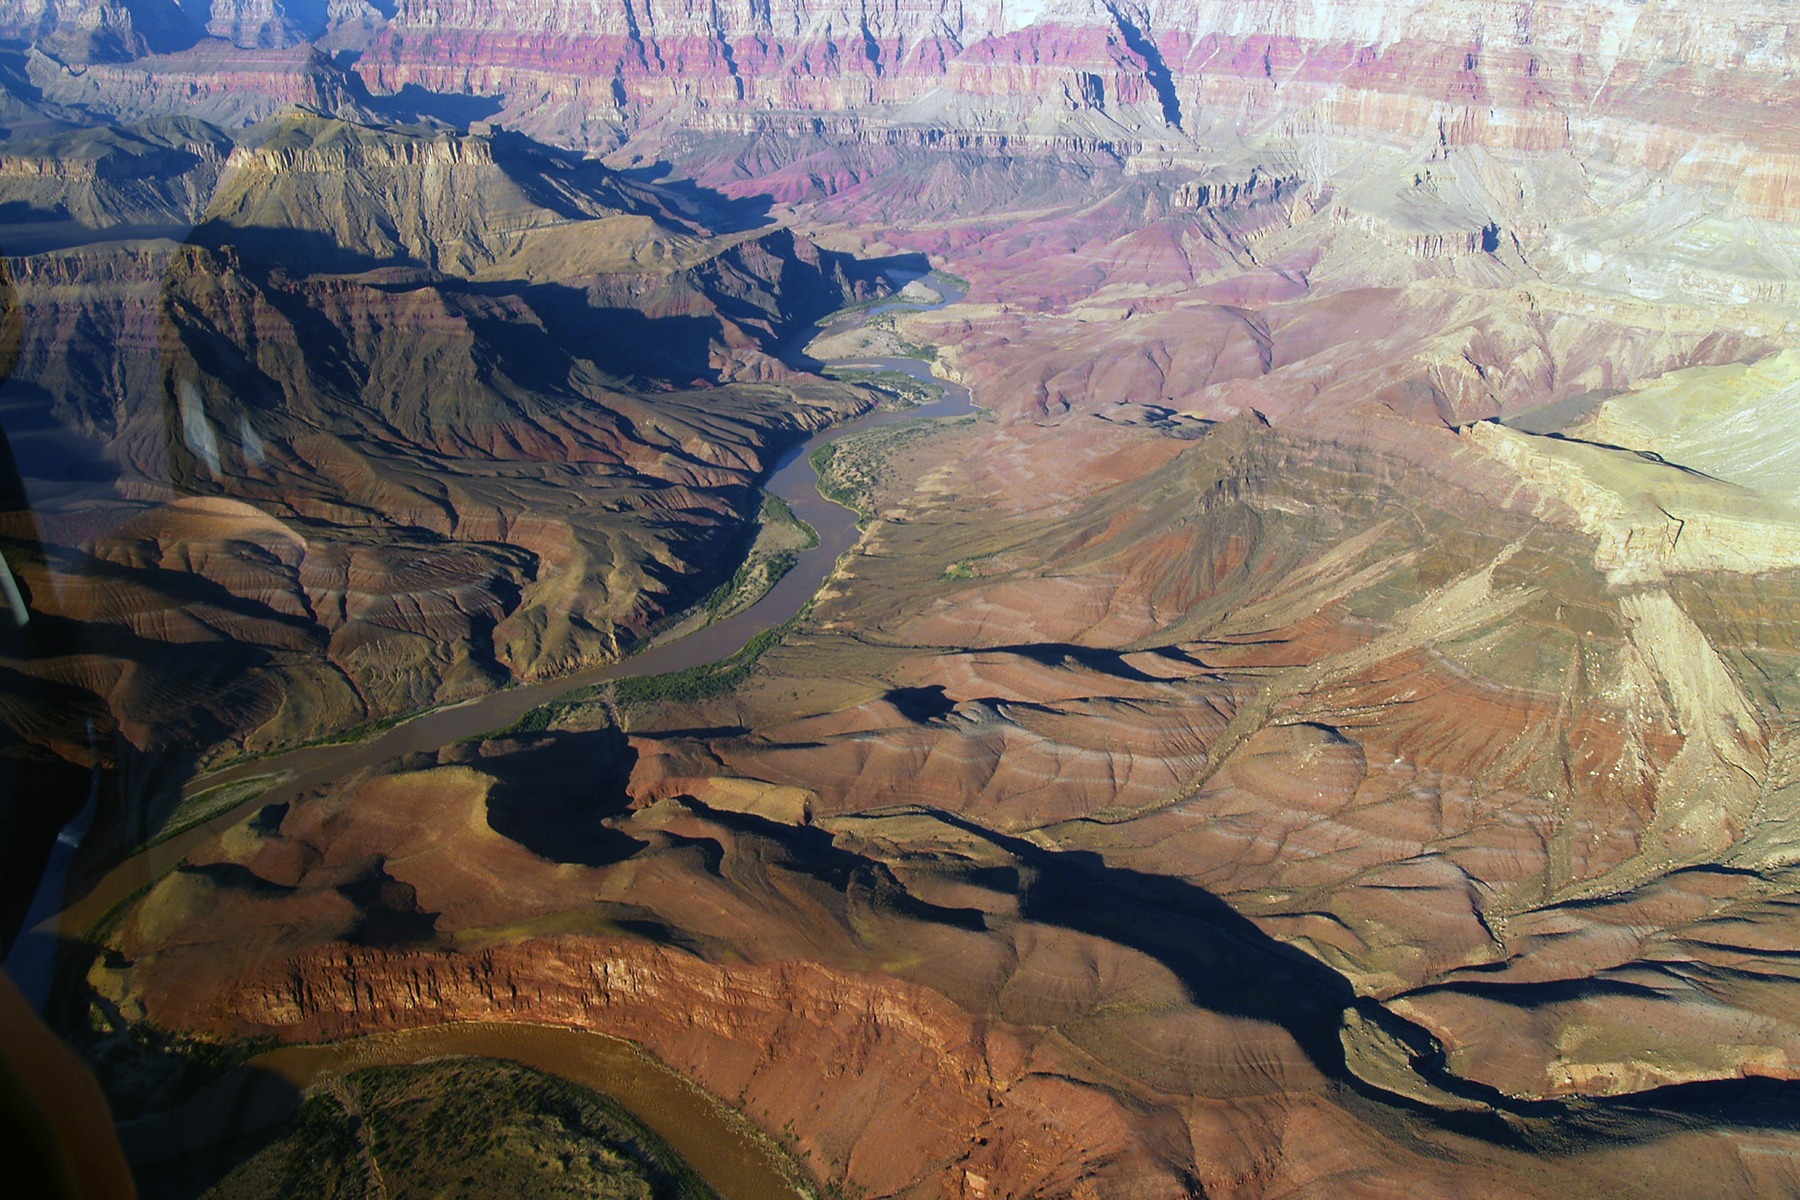
landscape, nature, formation, usa, canyon, grand canyon, terrain, aerial view, erosion, arizona, geology, badlands, plateau, tourist attraction, landform, aerial photography, colorado river, geographical feature